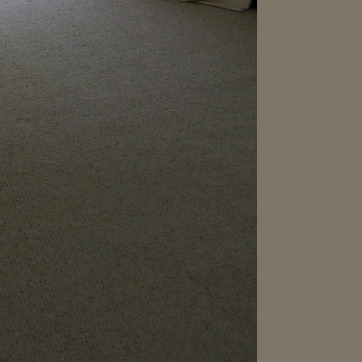
Material: carpet